Scutellaria lateriflora

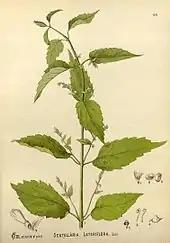
Illustration by Charles Frederick Millspaugh

The principal phytochemicals are polyphenols in the leaves, stems, and roots of some "Scutellaria" species, including baicalin, baicalein, wogonin, and oroxylin A. Other constituents include lateriflorin, melatonin, serotonin, viscidulin III-2’-O-glucoside, Chyrin-6-C-ara-glc, trans-verbascoside, viscidulin, trans-martynoside, oroxylin A-7-O-glc, wogonoside, chitin, and scutellarin. "Scutellaria lateriflora" contains flavonoids.